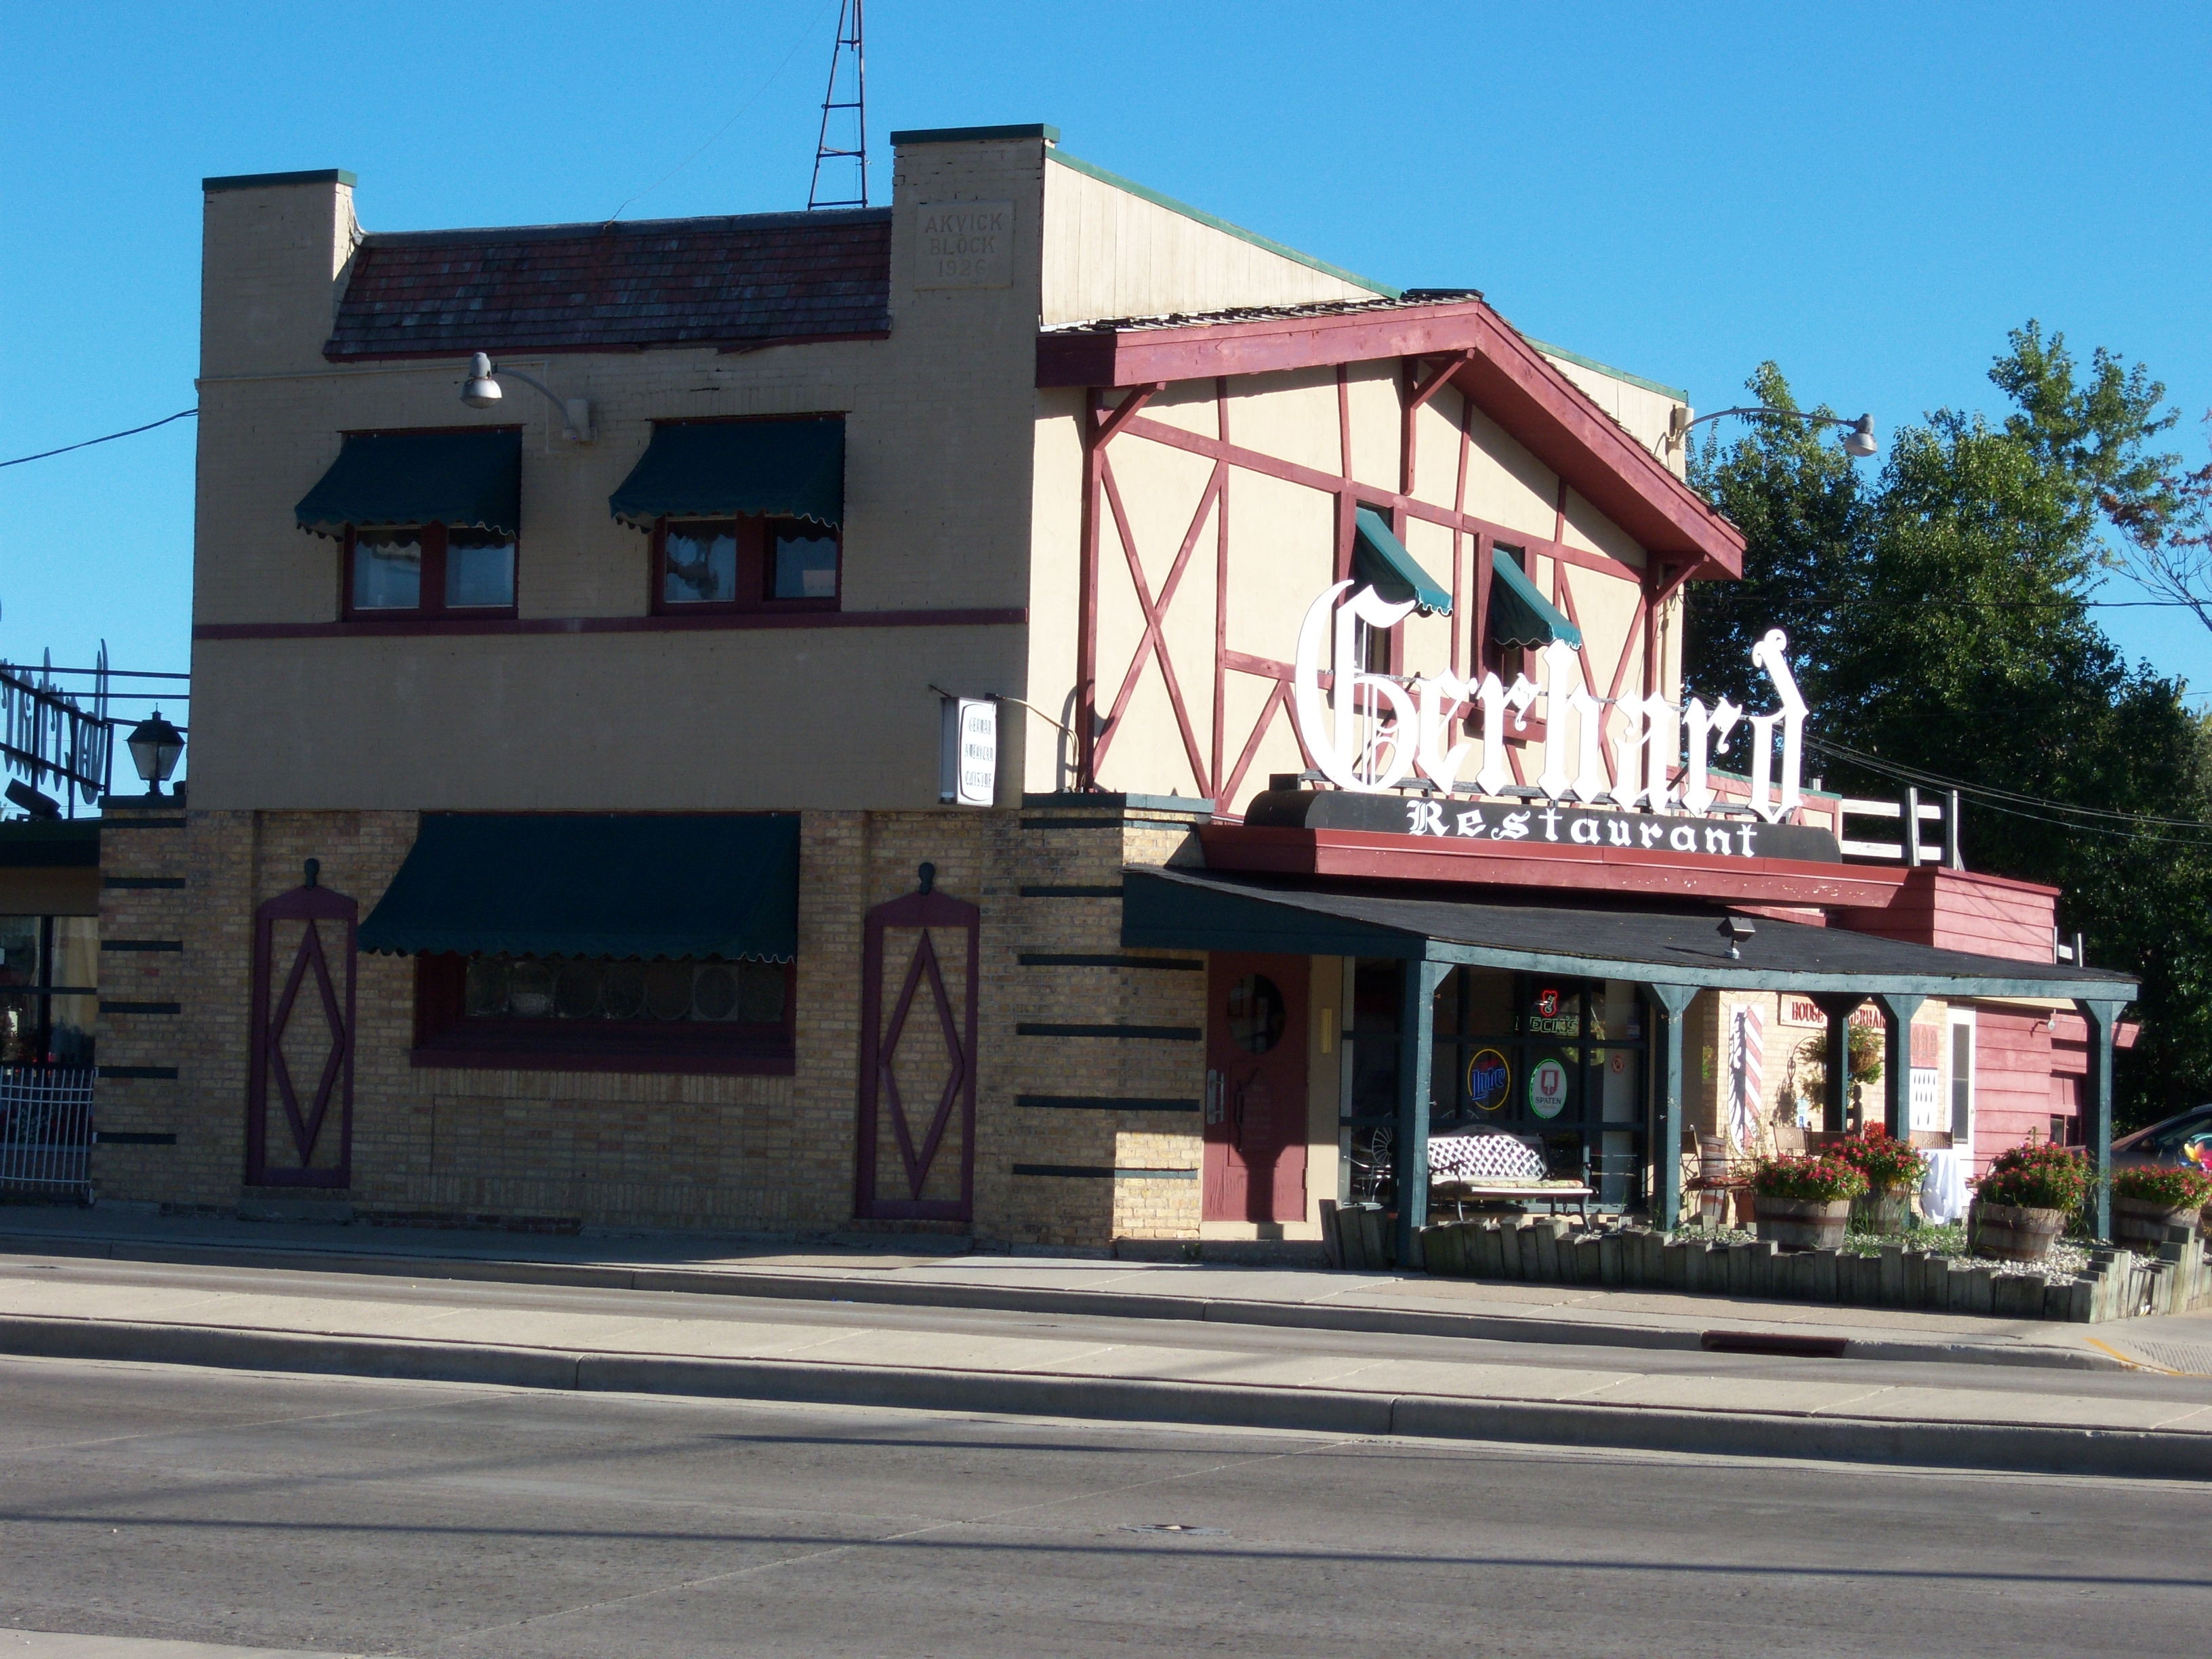
house, town, building, restaurant, downtown, facade, property, wisconsin, kenosha